The Krypton Factor

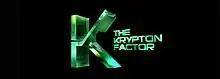
The Krypton Factor logo from 2009 until 2010

The Krypton Factor is a British game show produced by Granada Television for broadcast on ITV. The show originally ran from 7 September 1977 to 20 November 1995 and was hosted by Gordon Burns.